Paul Hendrickson

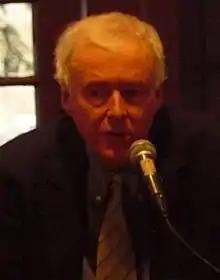
Hendrickson in 2011

Paul Hendrickson (born April 29, 1944) is an American author, journalist, and professor. He is a senior lecturer and member of the Department of English at the University of Pennsylvania. He is a former member of the writing staff at the "Washington Post".